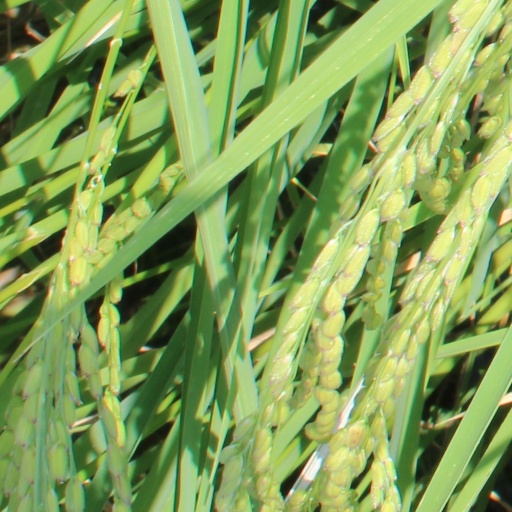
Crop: rice